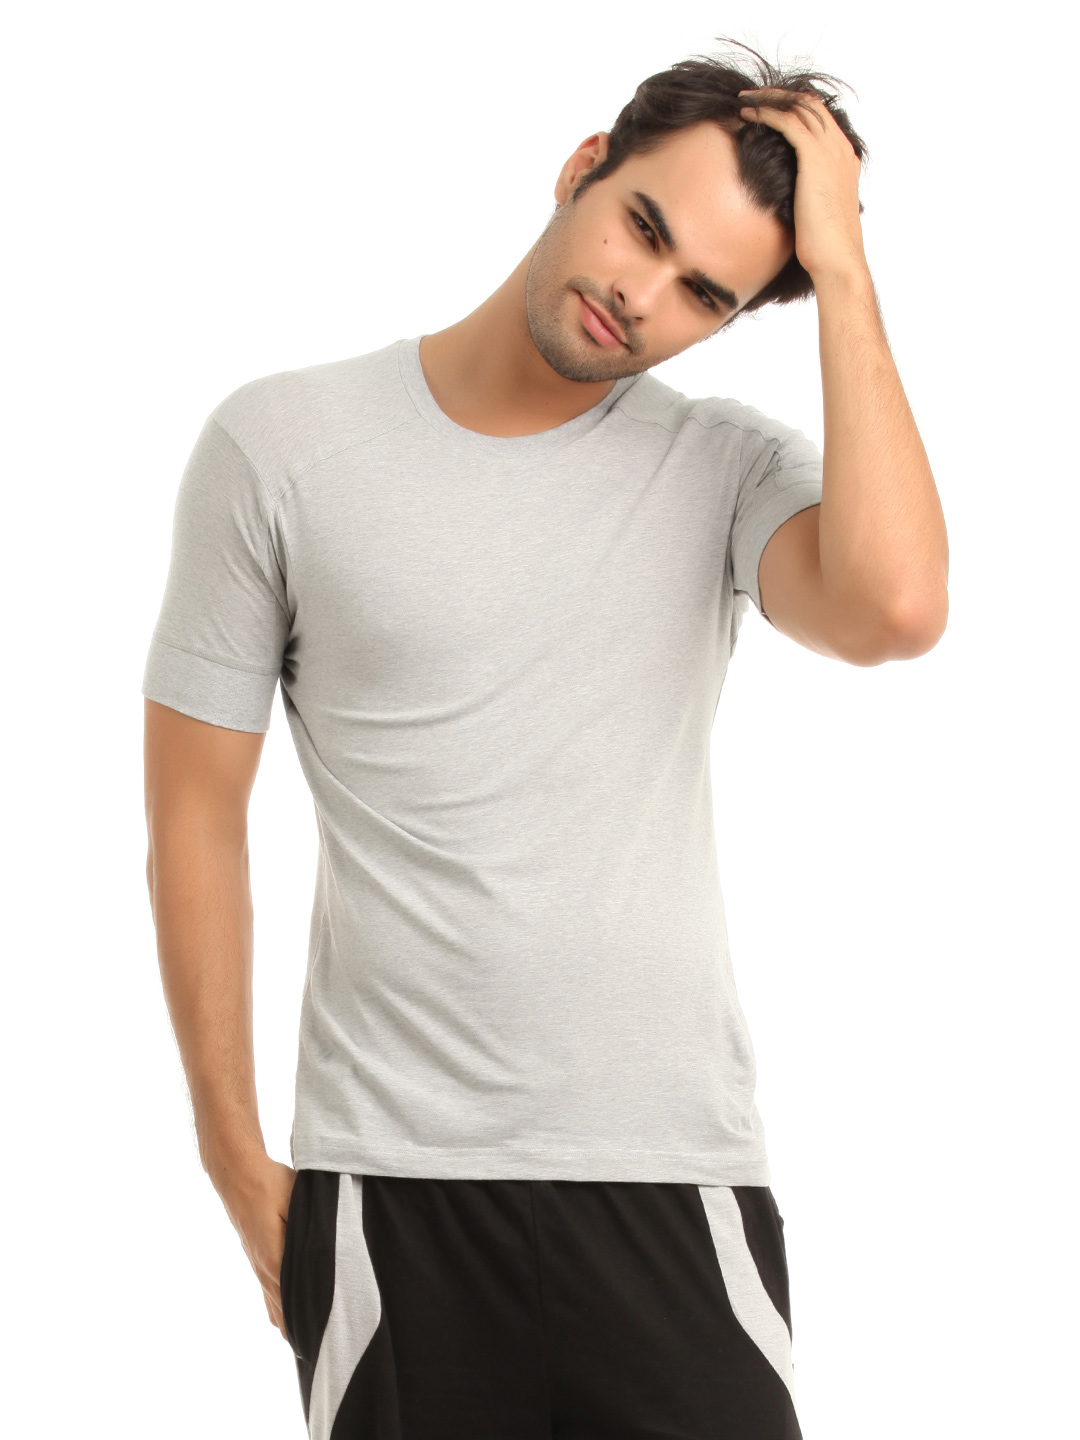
Hanes Men Grey Duo Dry Body Fit Crew T-shirt
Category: Apparel / Innerwear / Innerwear Vests
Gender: Men
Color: Grey
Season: Summer 2016
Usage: Casual